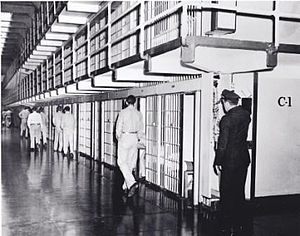
Alcatraz Federal Penitentiary / Fængselslivet og cellerne / B-blokken
C-blokken
Alcatraz Federal Penitentiary eller United States Penitentiary, Alcatraz Island, ofte blot kaldet Alcatraz, var et føderalt fængsel af højeste sikkerhedsklasse på Alcatraz Island, to kilometer ud for kysten ved San Francisco i Californien i USA. Fængslet blev drevet fra 1934 til 1963.